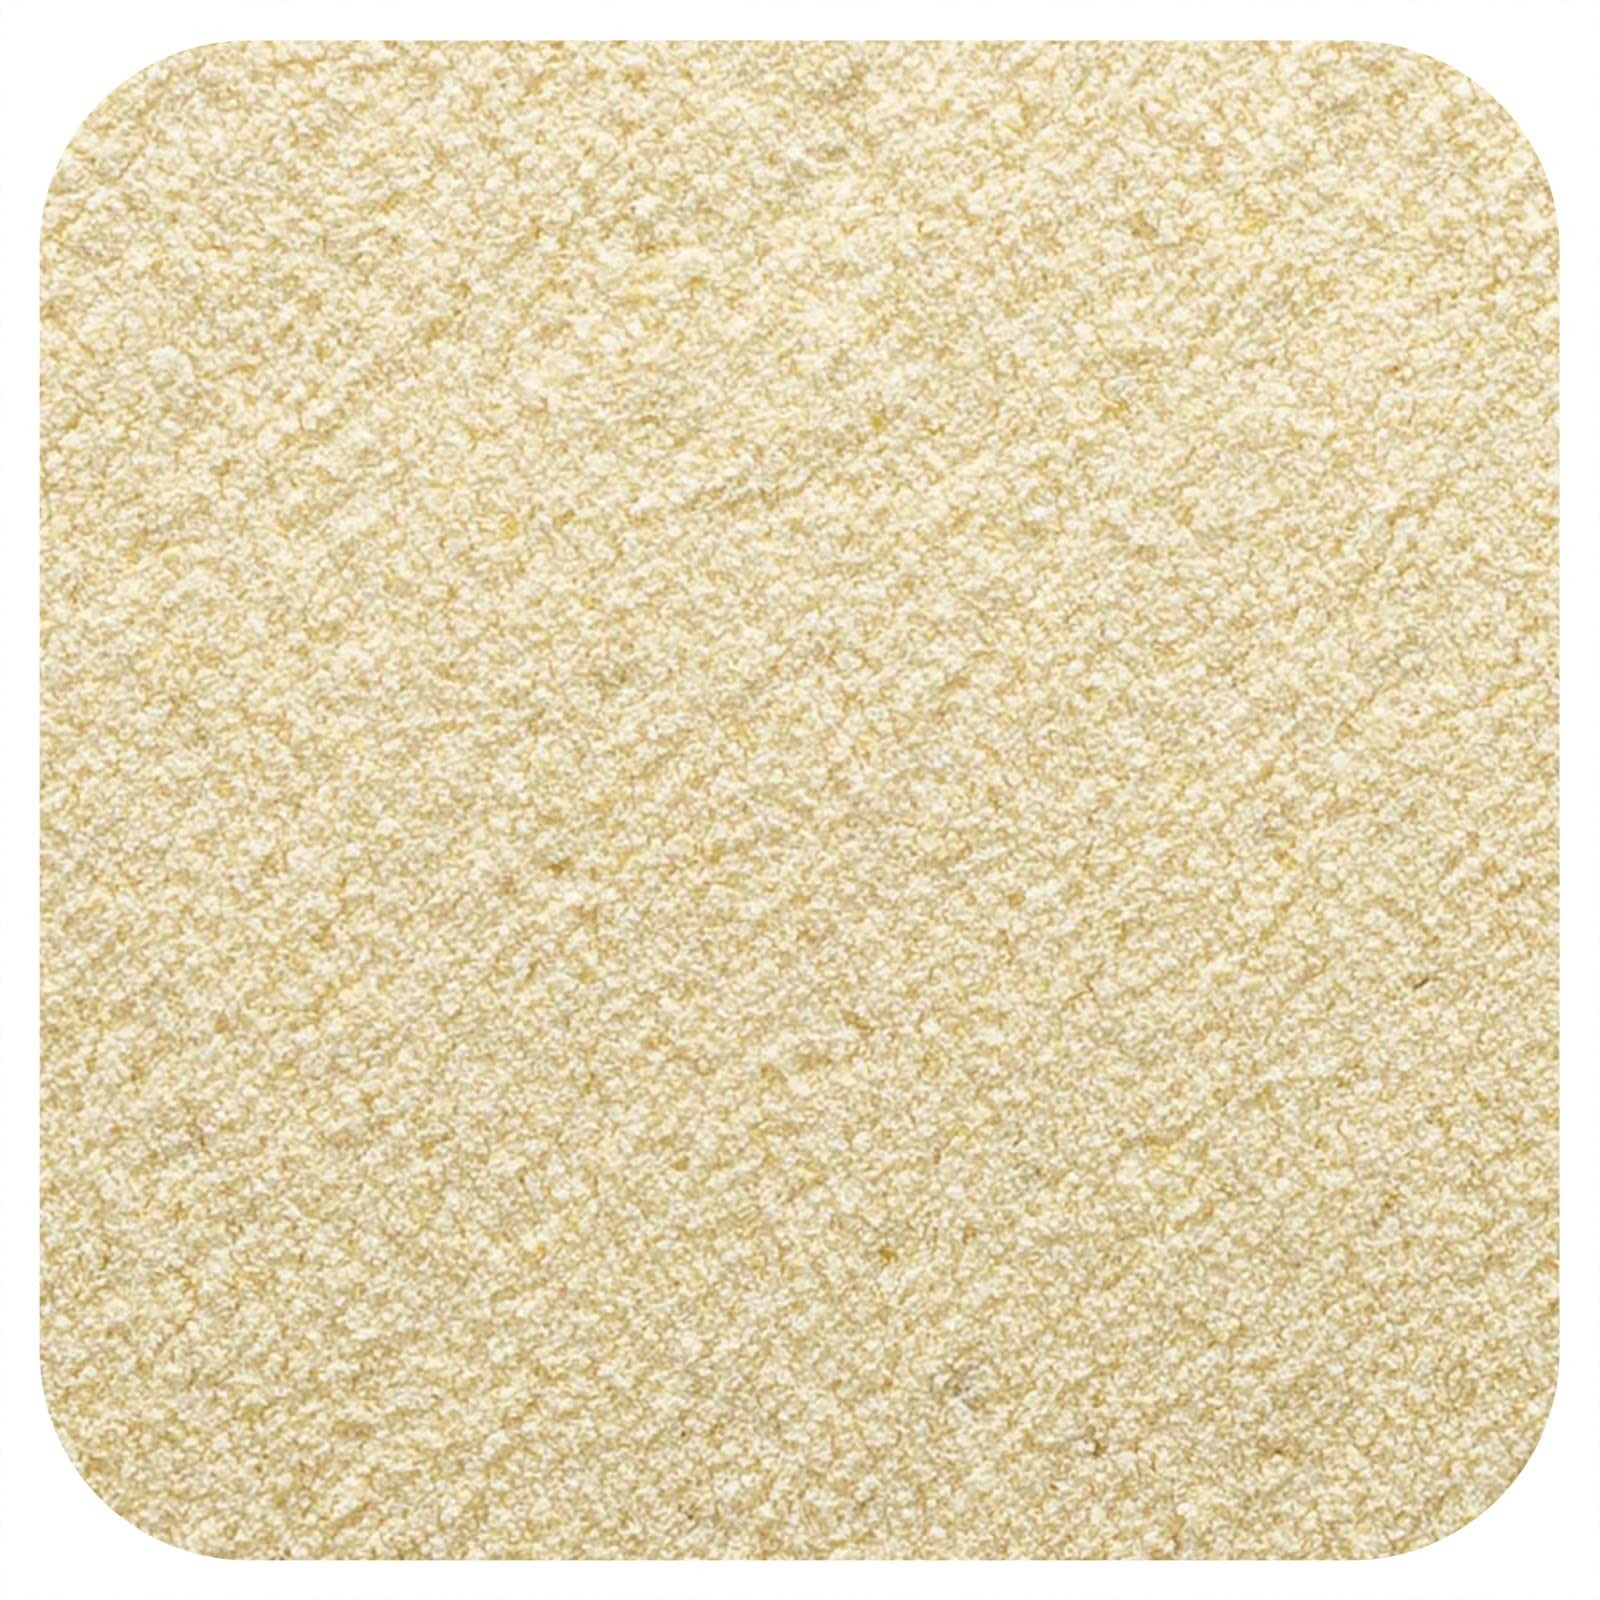
Item Name: Frontier Co-op Popcorn Seasoning, Cheddar Cheese | 1 lb. Bulk Bag
Bullet Point: 1 pound bulk bag (16 ounces)
Product Description: Youll never drench popcorn in butter again once you try one of these healthful popcorn seasonings instead. Choose cheesy flavors or sour cream and onion.
Value: 16.0
Unit: Ounce

Price: 20.36